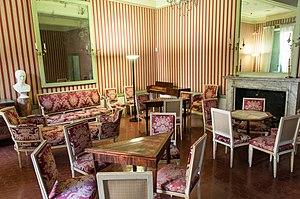
Le musée de la Maison Bonaparte est un musée créé dans la maison où Napoléon Bonaparte est né à Ajaccio, et où il a passé son enfance. Il évoque le souvenir de l'empereur et de sa famille en Corse, et présente différents meubles et objets lui ayant appartenu. Le musée est plus centré sur le patrimoine corse ou l'histoire de la maison que sur la vie de l'empereur.